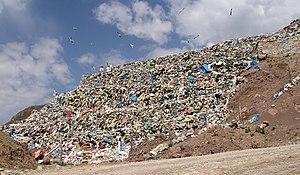
La caractérisation des déchets consiste, en rudologie, à établir pour un flux de déchets sa caractérisation, c'est-à-dire à établir la répartition en plusieurs fractions. Il s'agit d'une application au déchet de la caractérisation d'un matériau.